Sestřičky (TV series)

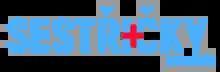

(English: 'Nurses'), originally produced under the title (English: 'Nurses Blue Code') is a Czech medical television series from Prima televize. It loosely follows the "Modrý kód" ('Blue Code') series. The plot of the series focuses on the nurses in the emergency department. It stars Sabina Laurinová, Natálie Halouzková, Jan Nedbal, Adéla Gondíková, Saša Rašilov, Marek Němec and others. The first episode aired on 29 August 2020.